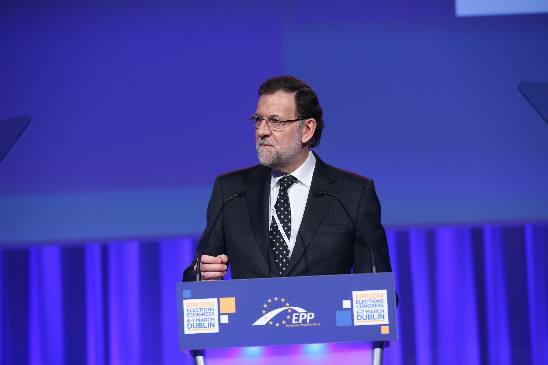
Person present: No